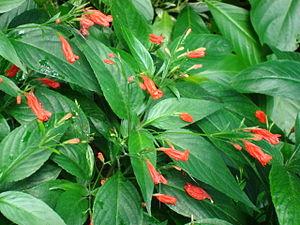
Ruellia brevifolia est une espèce de plantes herbacées à fleurs du genre Ruellia de la famille des Acanthaceae.